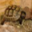
Label: turtle